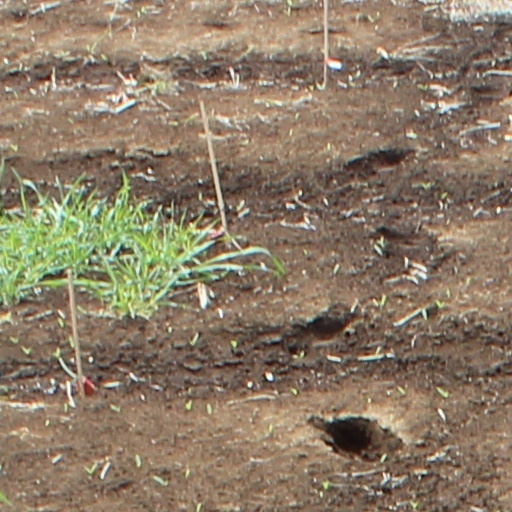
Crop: wheat